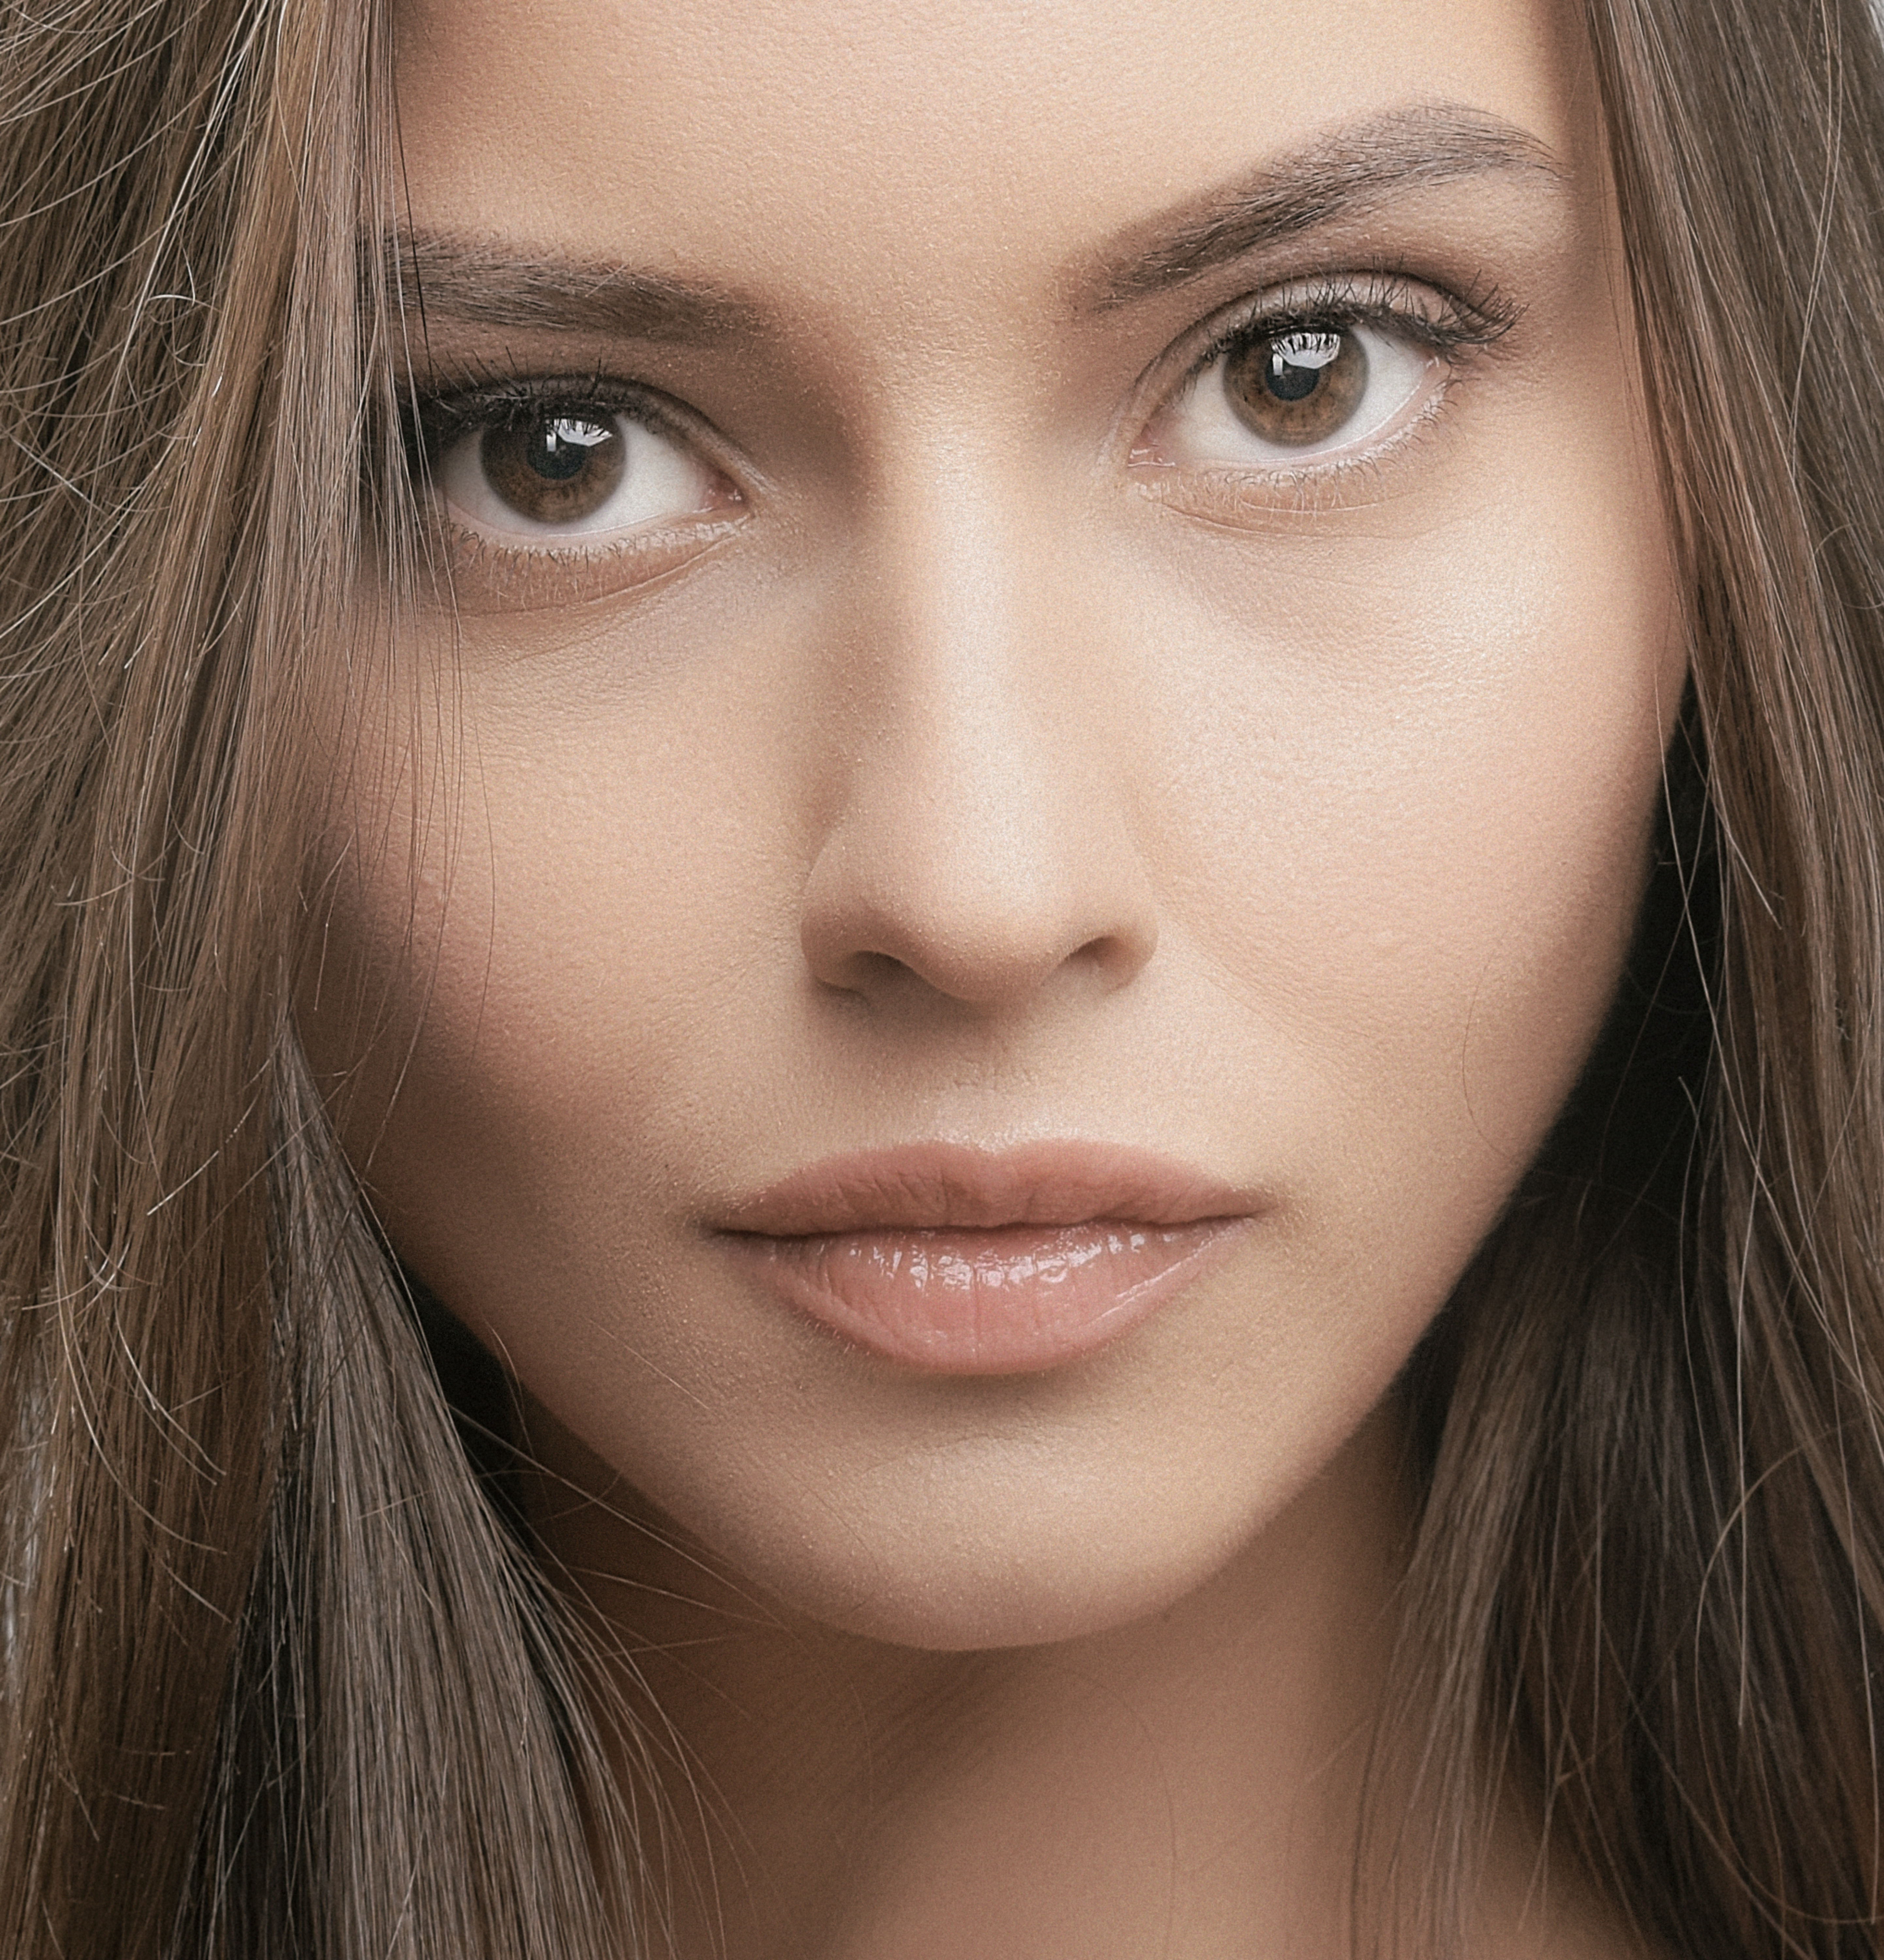
girl, portrait, retro, face, beautiful, look, studio, monochrome, donate, forehead, nose, hair, brown, cheek, skin, lip, chin, hairstyle, mouth, eyebrow, eyelash, organ, flash photography, neck, jaw, eye liner, makeover, iris, cool, black hair, layered hair, Material property, liver, long hair, Step cutting, bangs, eye shadow, beauty, lipstick, brown hair, close up, blond, surfer hair, eyelash extensions, hair coloring, feathered hair, fashion model, portrait photography, art, flesh, selfie, mascara, fashion accessory, photo shoot, model, photography, illustration, lip gloss